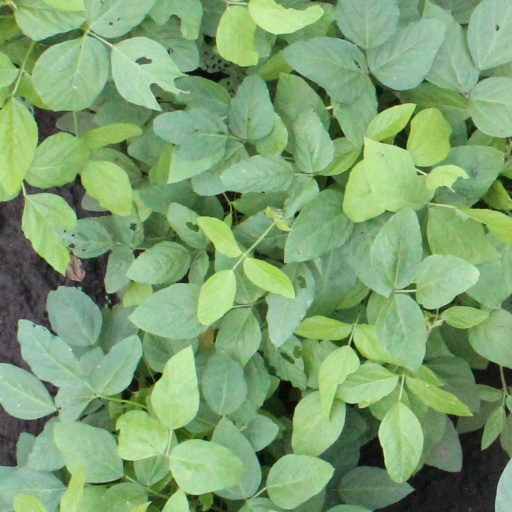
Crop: soybean